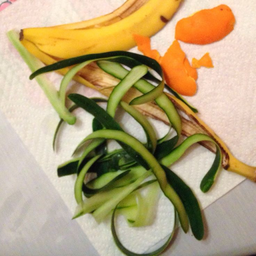
Label: trash